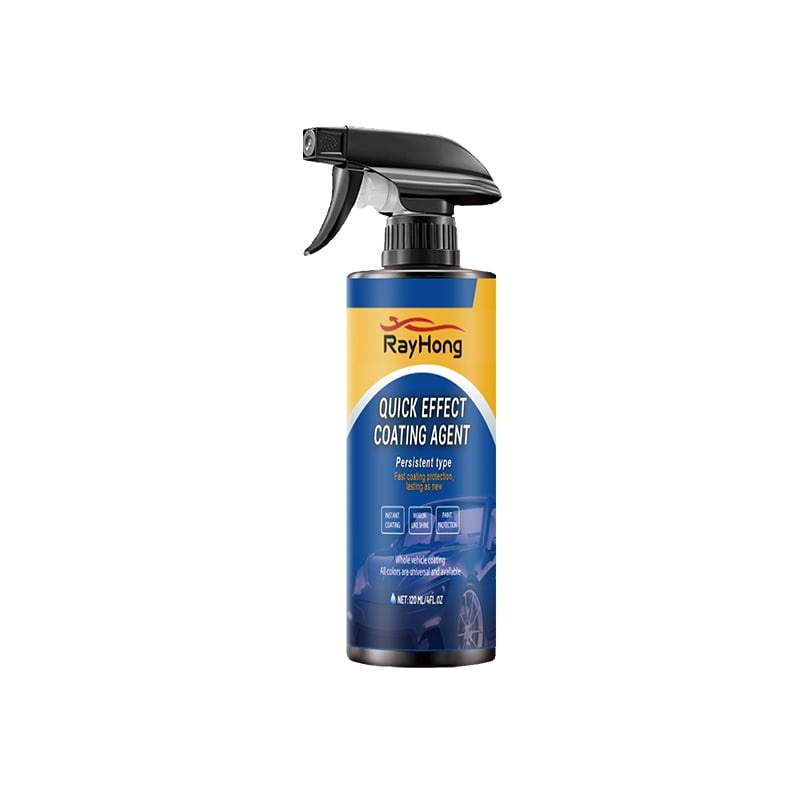
Agent de revêtement à action rapide en spray pour voiture avancée
Effets anti-poussière et brillants - Solution de cirage longue durée pour peinture automobile pour une brillance digne d'une salle d'exposition Nanotechnologie : Grâce à des formules nanotechnologiques avancées, la surface de votre voiture se pare d'un revêtement protecteur qui dure des mois et lui confère un éclat durable. Éliminez les taches d'eau, l'oxydation et bien d'autres contaminants qui peuvent endommager la peinture. Spray de revêtement rapide avancé pour voiture : le moyen le plus simple, le plus rapide et le plus efficace de nettoyer, restaurer et polir votre voiture avec notre spray de revêtement rapide haute protection 3 en 1. Il vous offre un lavage sans eau, crée une apparence propre et redonne à votre voiture un éclat impeccable. Utilisations multiples : Ce produit durable et extrêmement résistant est conçu pour les véhicules et autres surfaces solides nécessitant une brillance et une protection supérieures. Il est sans danger pour toutes les surfaces : automobiles, bateaux, motos, camping-cars, véhicules tout-terrain, peinture, plastique, verre, etc. Capacité : 120 ml Taille : Achat 100 % sans risque Limité à 10 commandes par jour ! Commandez le vôtre avant qu'il ne soit trop tard ! Si vous avez acheté cet article et que vous pensez qu'il ne vous convient pas, pas d'inquiétude. Envoyez-nous un message et nous vous proposerons un remplacement ou un remboursement. Processus 100 % simple et sans risque.
Brand: Veiggaro
Category: Vehicles & Parts > Vehicle Parts & Accessories > Vehicle Maintenance, Care & Decor > Vehicle Cleaning > Vehicle Waxes, Polishes & Protectants > Sealants